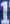
Number: 1